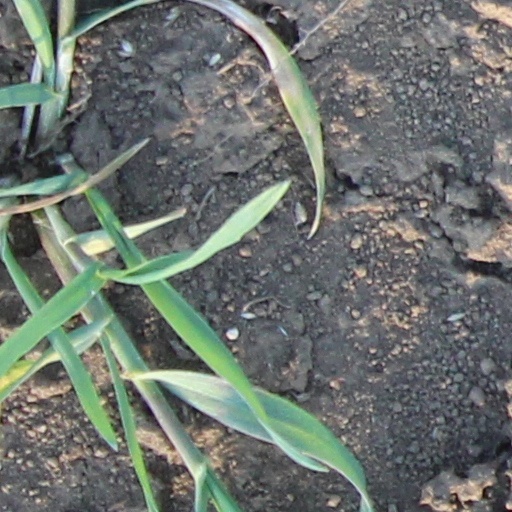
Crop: wheat